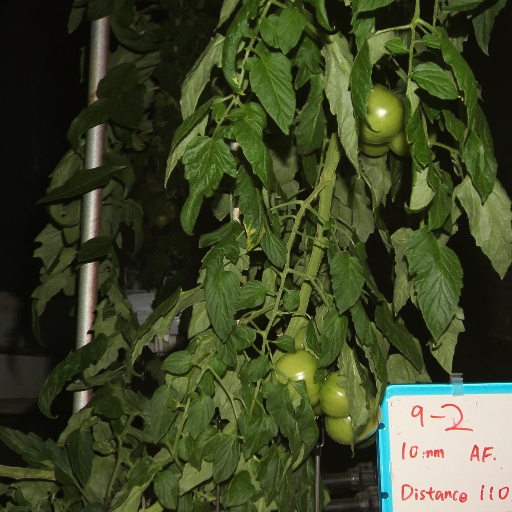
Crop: tomato